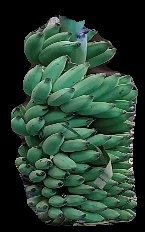
Variety: elakki-bale
Grade: grade1